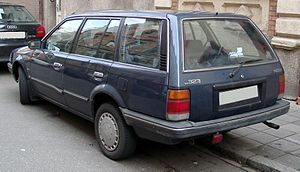
Mazda 323 / 323 (BF, 1985−1989)
Mazda 323 var en lille mellemklassebil fra Mazda bygget i seks generationer mellem starten af 1977 og efteråret 2003. I Japan hed modellen Mazda Familia og i Nordamerika hed den i starten Mazda GLC.